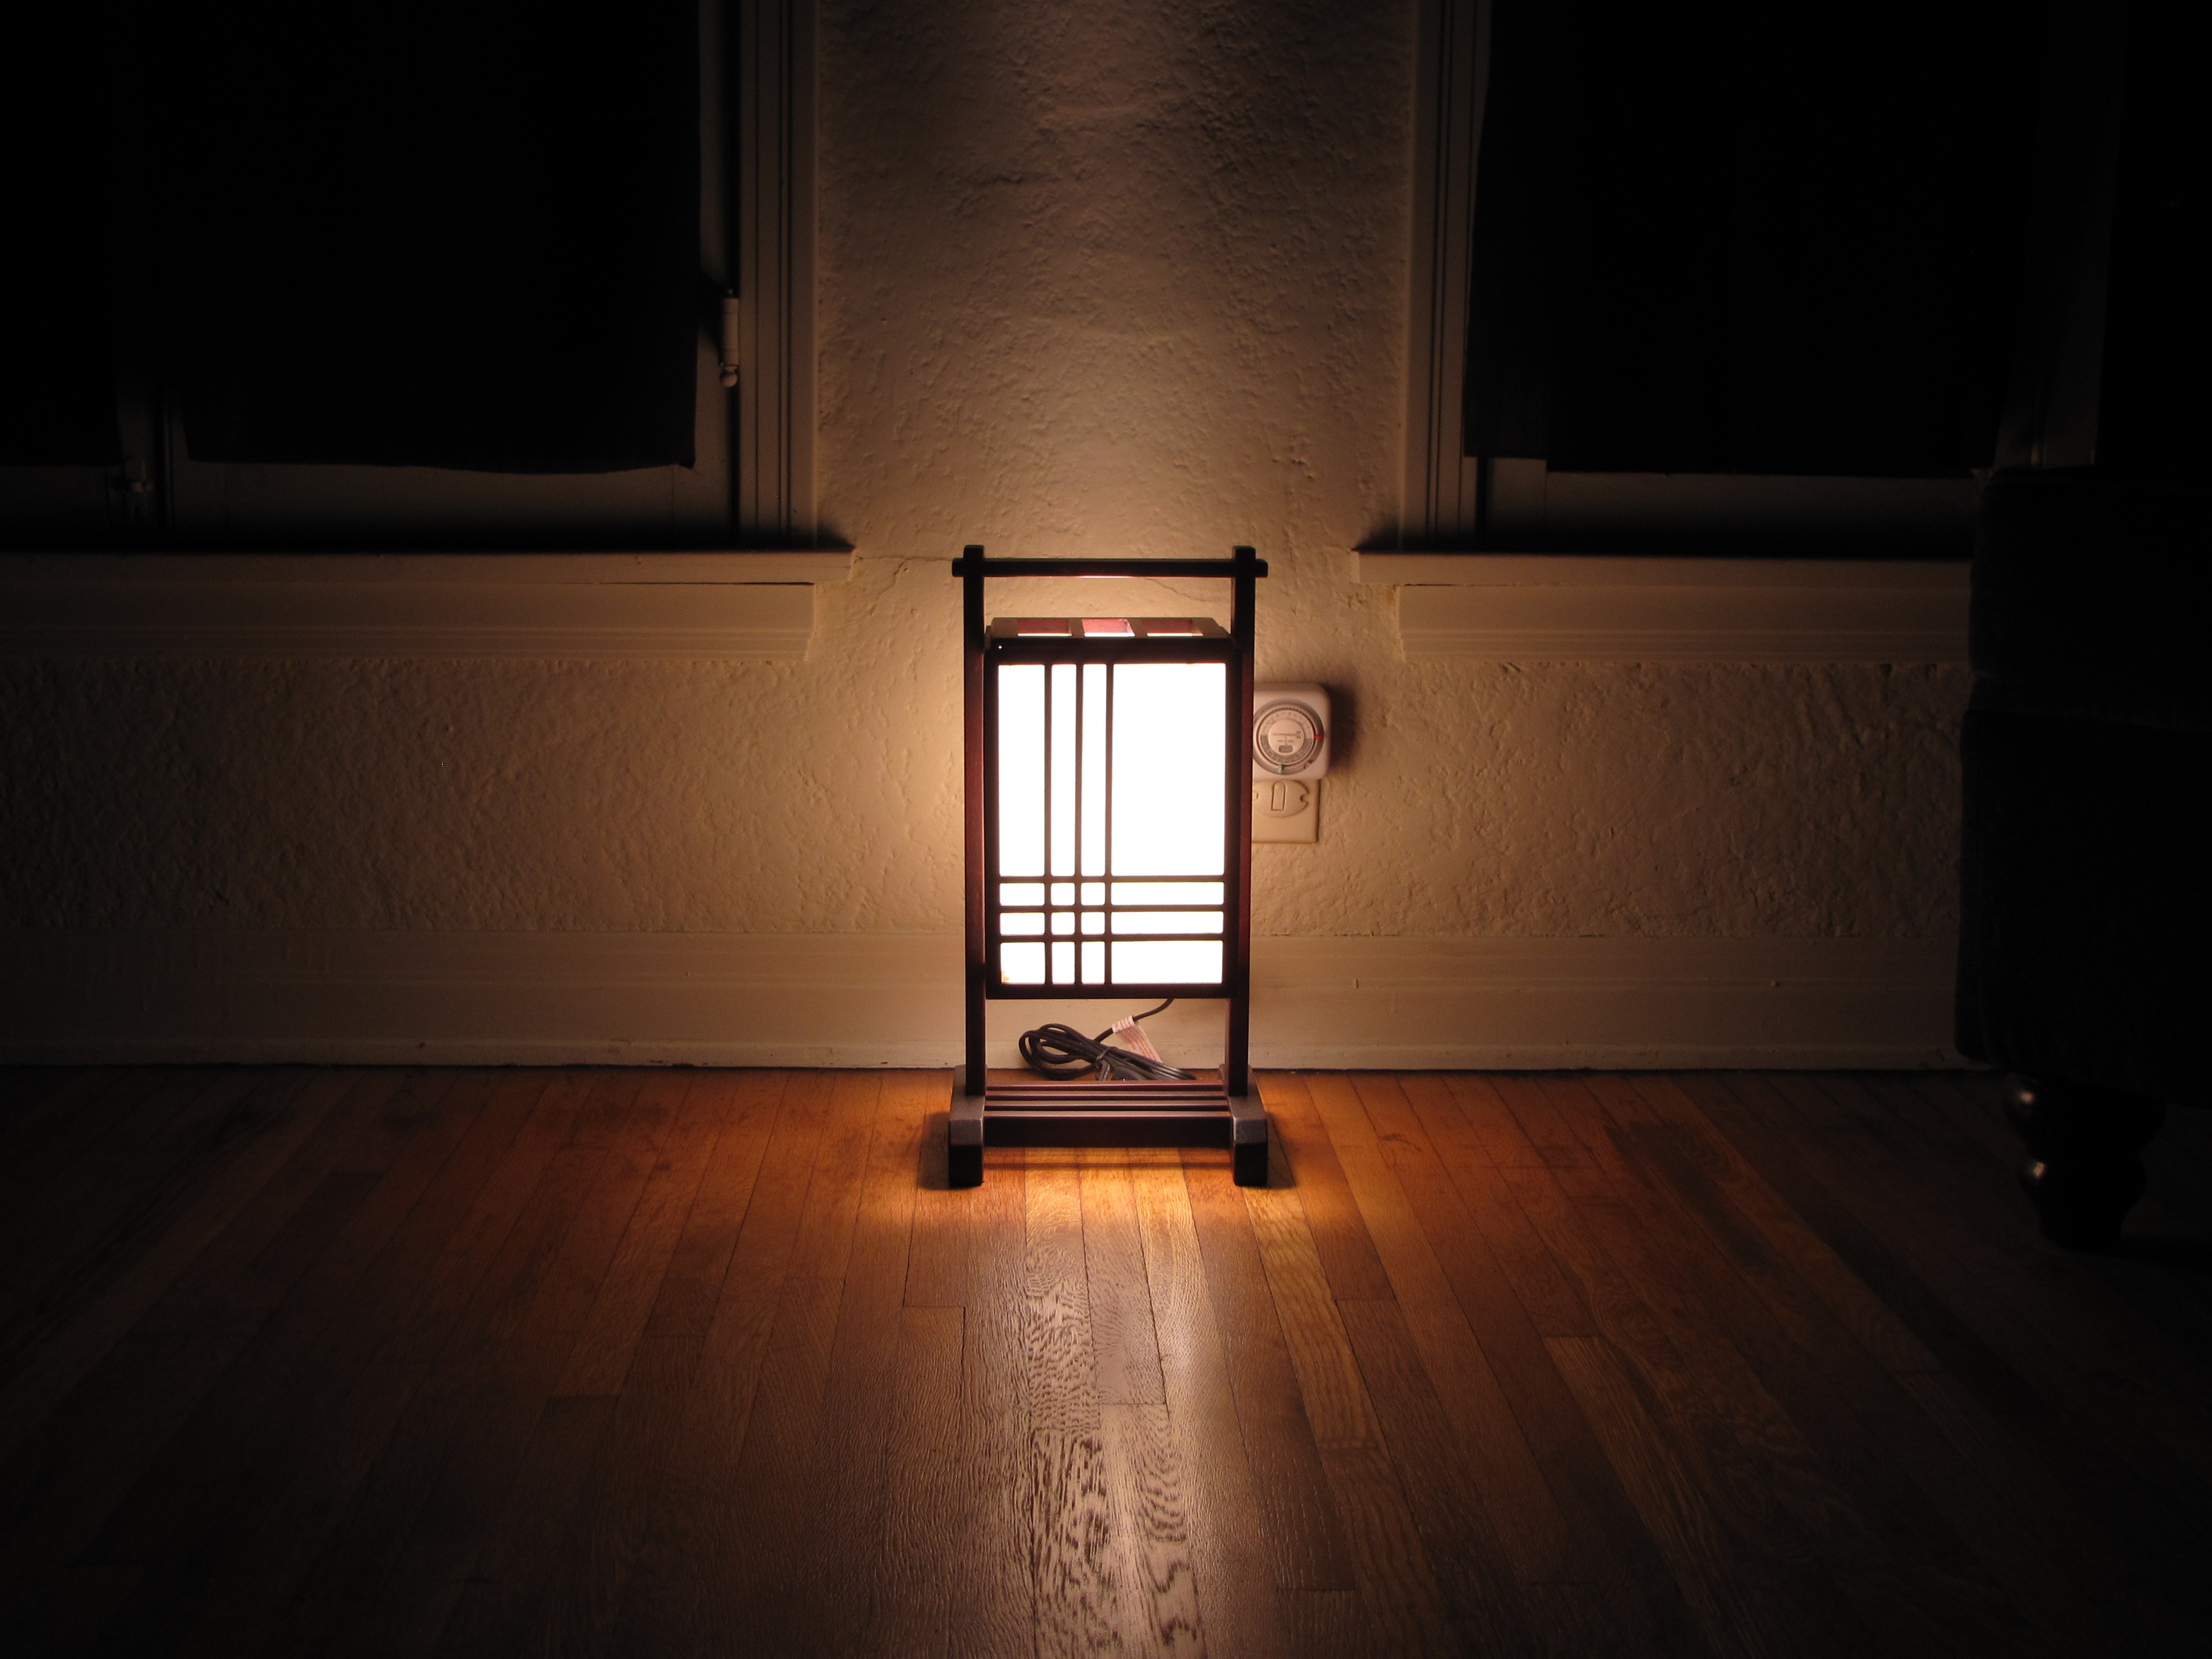
light, glowing, wood, night, house, floor, bulb, darkness, lamp, electricity, lighting, modern, illuminated, interior design, design, hardwood, bright, inspiration, idea, electric, illumination, flooring, wood flooring